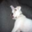
Label: dog